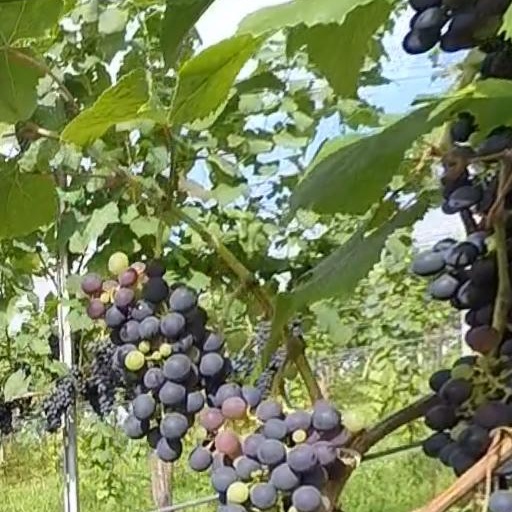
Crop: grape